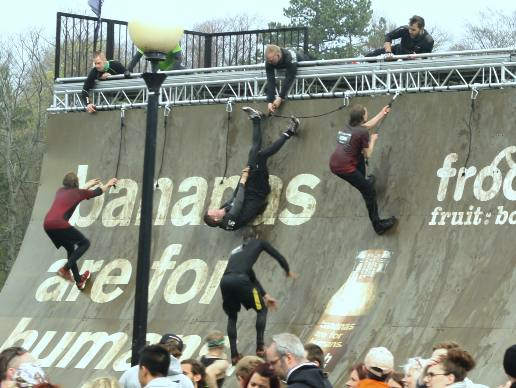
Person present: Yes